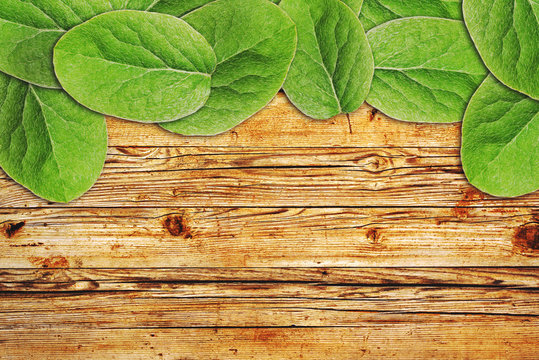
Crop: apple
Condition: healthy